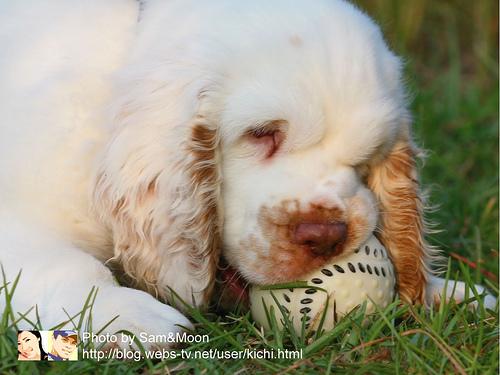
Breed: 235-n000097-clumber